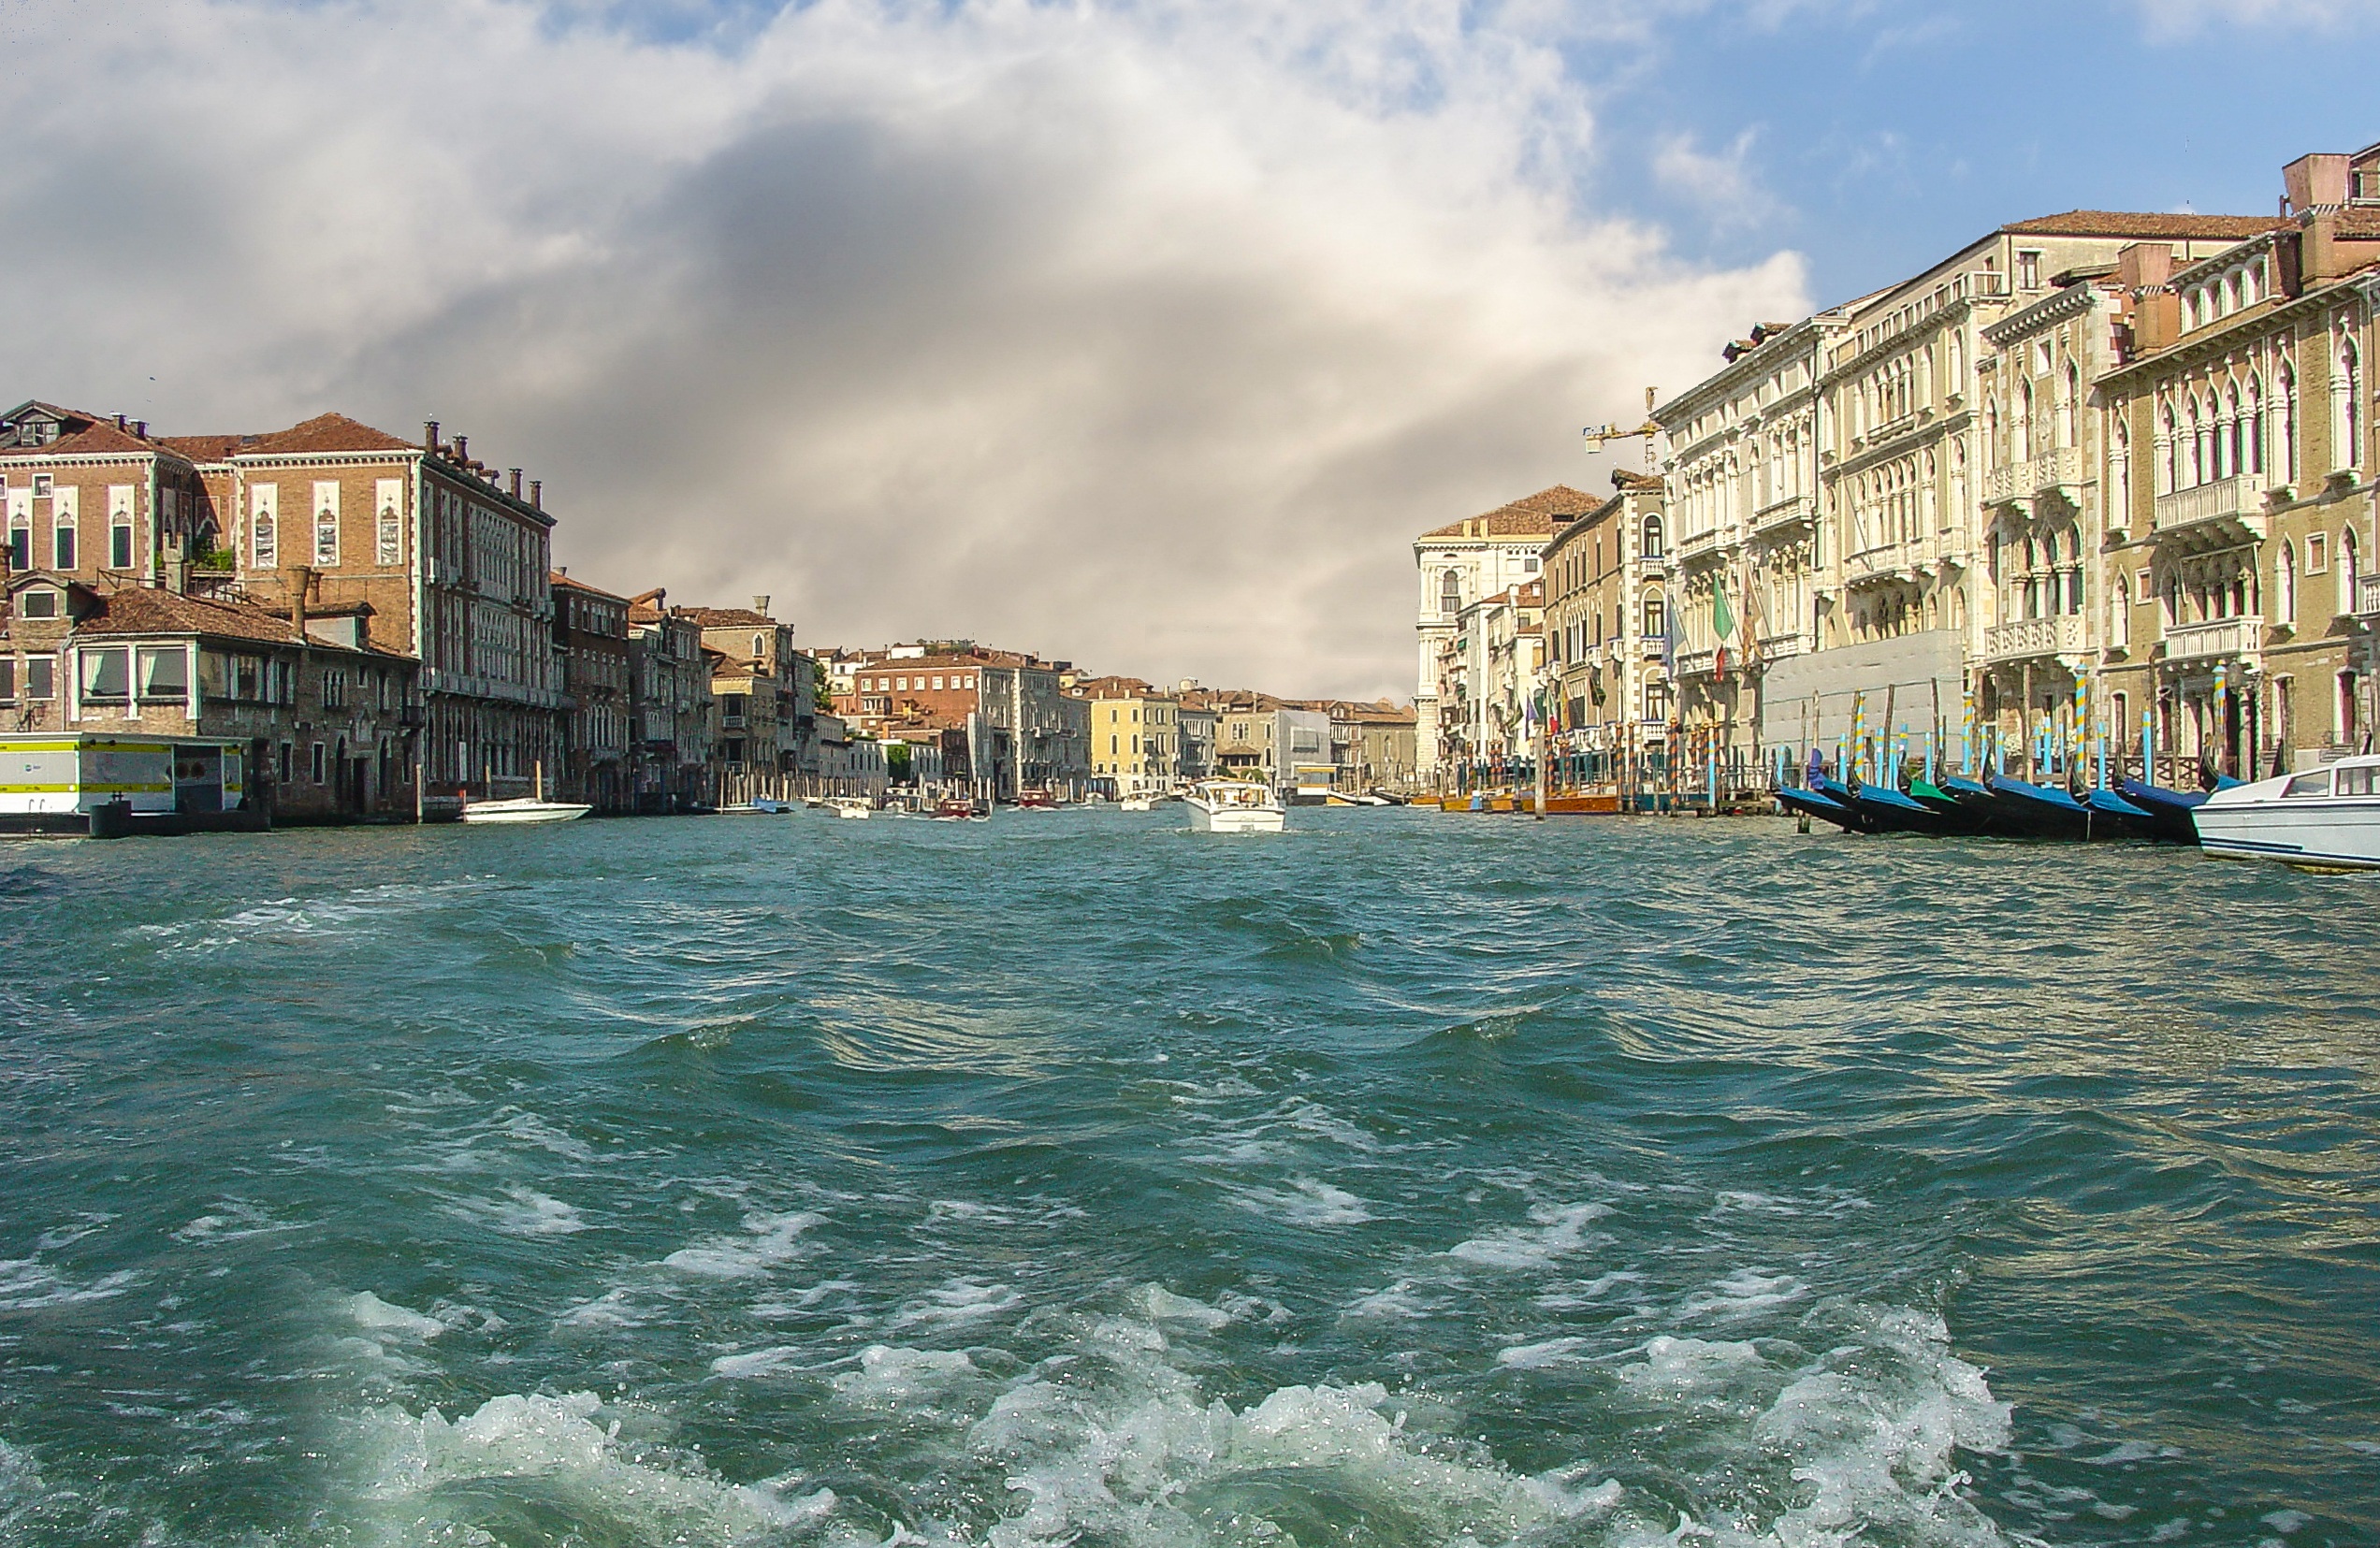
landscape, sea, coast, water, architecture, boat, town, building, old, city, river, canal, cityscape, vacation, tourist, travel, europe, vehicle, lagoon, bay, italy, harbor, ride, venice, historic, tourism, waterway, body of water, grand, buildings, boating, venezia, channel, european, gondola, italian, destination, venetian